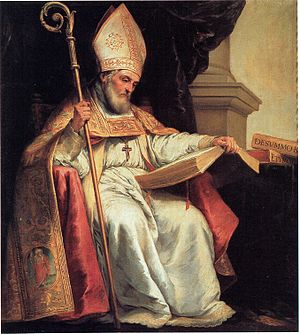
Isidor af Sevilla
Fra et maleri af Bartolomé Esteban Murillo, 1600-tallet
Isidor af Sevilla eller Isidorus Hispalensis var biskop i Sevilla i mere end tre årtier, forfatter og kirkelærer. Han var en af de fremmeste lærde i den tidlige middelalder. Al senere historieskrivning om Hispania er baseret på hans skrifter. Han var meget respekteret i den katolske kirke og blev kanoniseret i 1598.